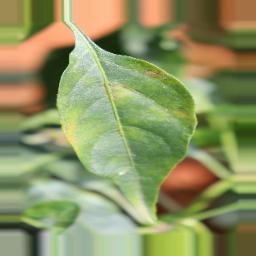
Label: healthy